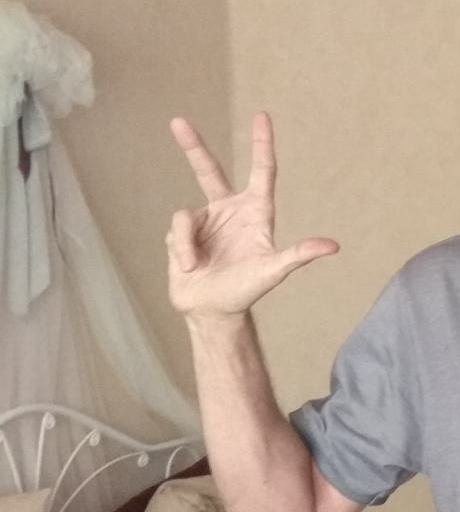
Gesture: three2